James Stephens (Fenian)

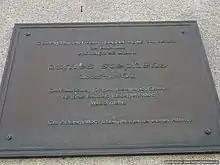
Plaque on Stephens' childhood home, Kilkenny

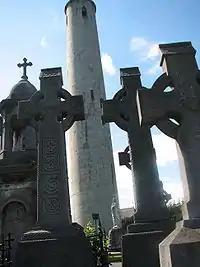
Stephens and O'Leary buried side by side. A Panel on the Celtic cross reads: "A day, an hour of virtuous liberty is worth a whole eternity in bondage."

Stephens died on 29 March 1901 in Blackrock, Dublin and after his funeral on 31 March he was brought to Glasnevin cemetery. His pall bearers were James Bermingham, Michael Davitt, C. G. Doran, Michael Lambert, William Brophy and William Hickey – all '67 veterans.